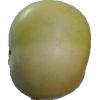
Label: Apple 6